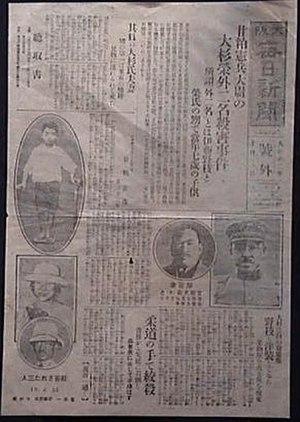
L'incident d'Amakasu est un évènement qui se déroula le 16 septembre 1923 pendant le chaos qui suivit le séisme de 1923 de Kantō. De peur que des anarchistes profitent du désastre pour renverser le gouvernement, un escadron de la Kenpeitai menée par le lieutenant Masahiko Amakasu arrêta Sakae Ōsugi, Noe Itō et le neveu de Sakae âgé de six ans. Ils furent battus à mort et leurs corps furent jetés dans un puits.